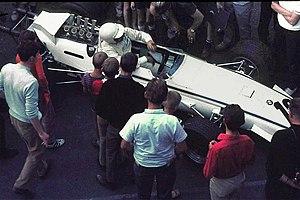
La Lola T102 est une monoplace de Formule 1 engagée par l'écurie allemande Bayerische Motoren Werke AG dans le cadre du Grand Prix d'Allemagne 1968, huitième manche du championnat du monde de Formule 1 1968. Conçue par le constructeur britannique Lola Cars, dirigée par l'ingénieur Eric Broadley, la T102 est pilotée par l'Allemand Hubert Hahne.
La Formule 2 FIA, également connue sous son acronyme F2, est une catégorie de compétition automobile de type monoplace. Réglementée par la Fédération internationale de l'automobile, la catégorie Formule 2 fait office de voie d'accès directe au haut niveau pour les jeunes pilotes. La catégorie a fait son retour en 2017, en remplacement des GP2 Series.